Harry Bogomoloff

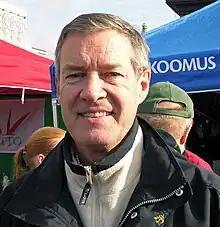
Bogomoloff in 2008

Harry "Bogo" Bogomoloff (born June 10, 1944, in Helsinki, Finland) is a Finnish politician, sports influencer and an ice hockey referee. He has a MSc degree in political sciences.